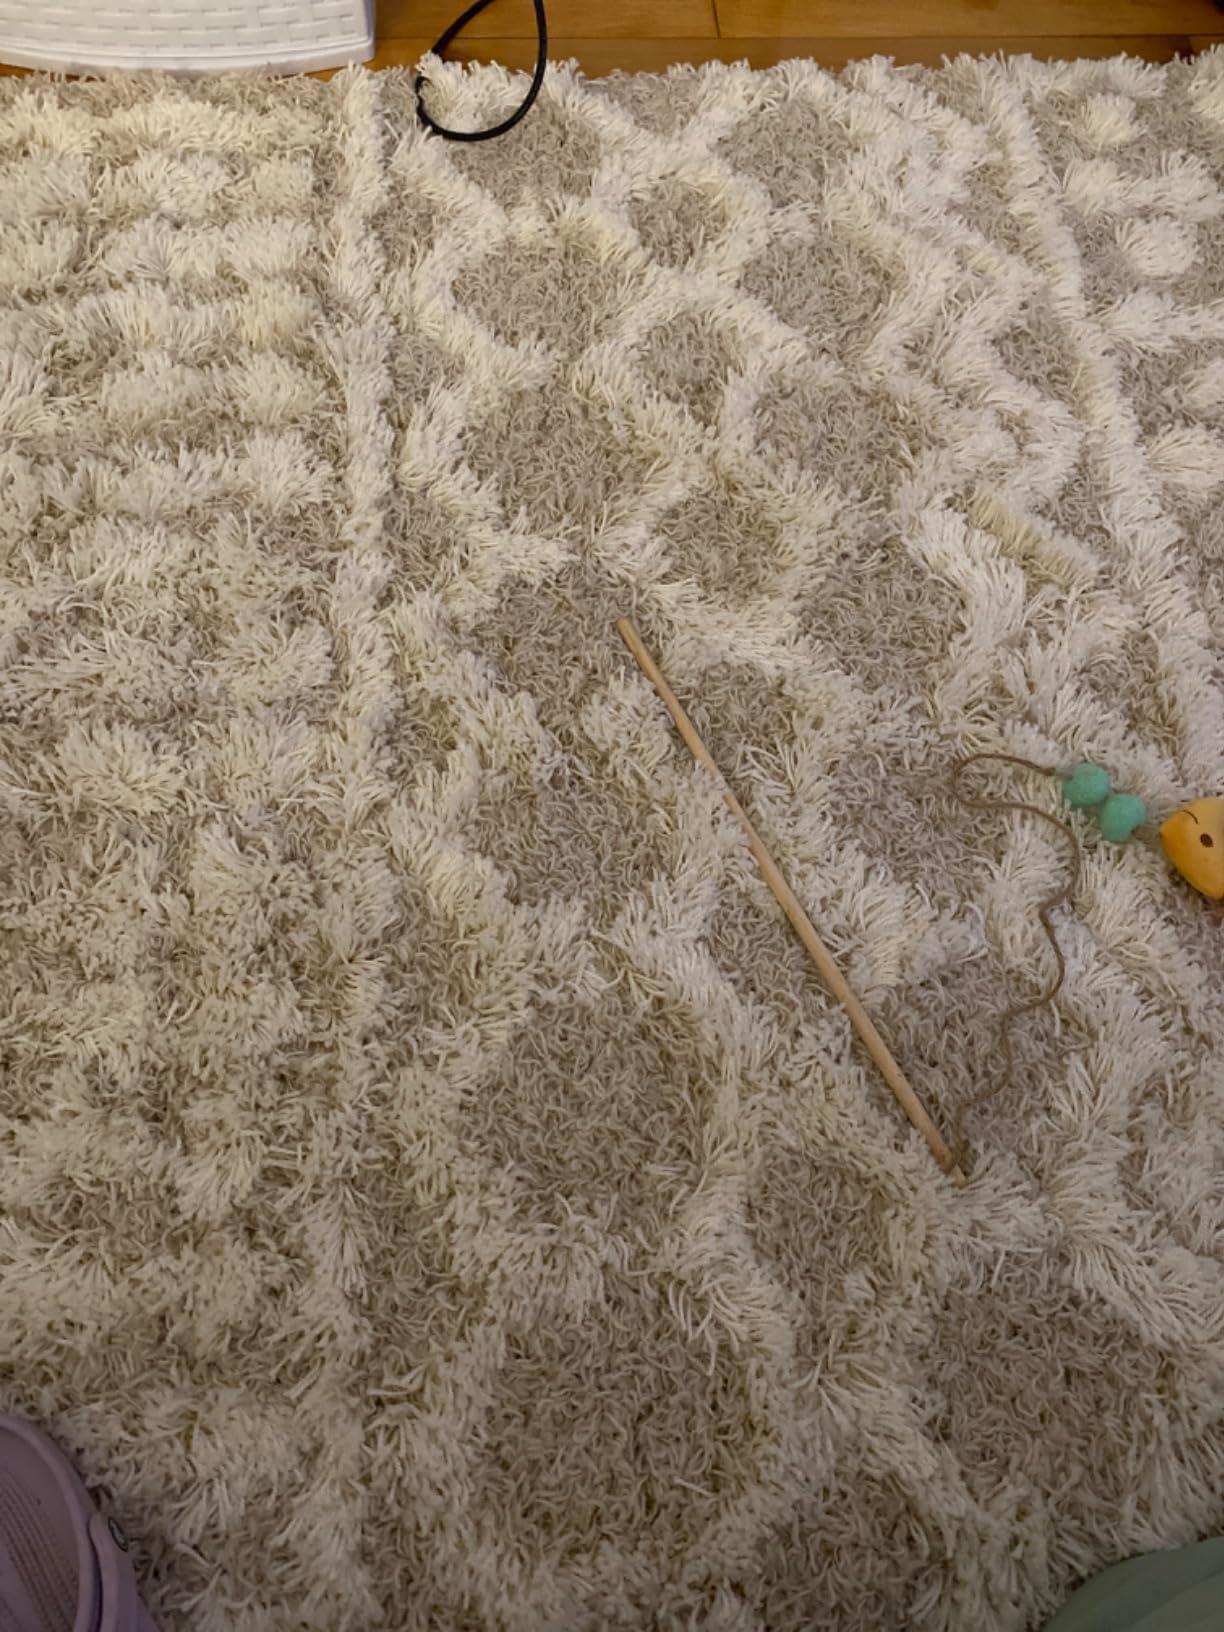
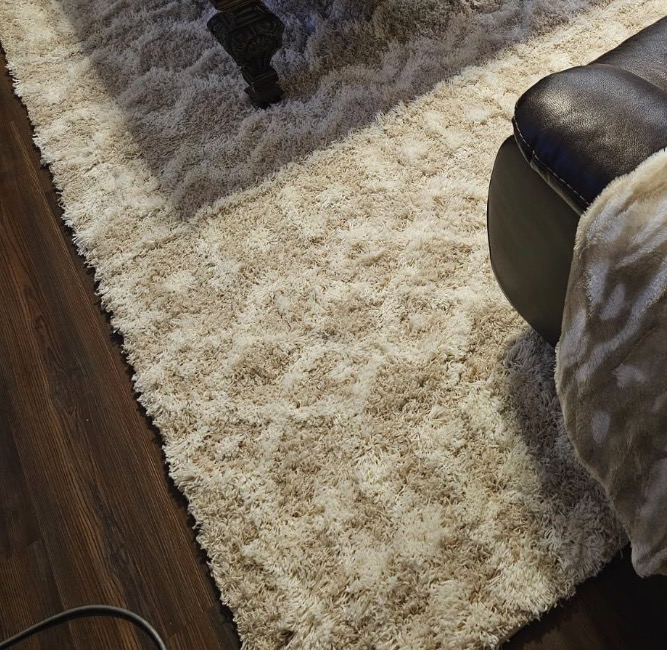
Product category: misc
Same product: yes